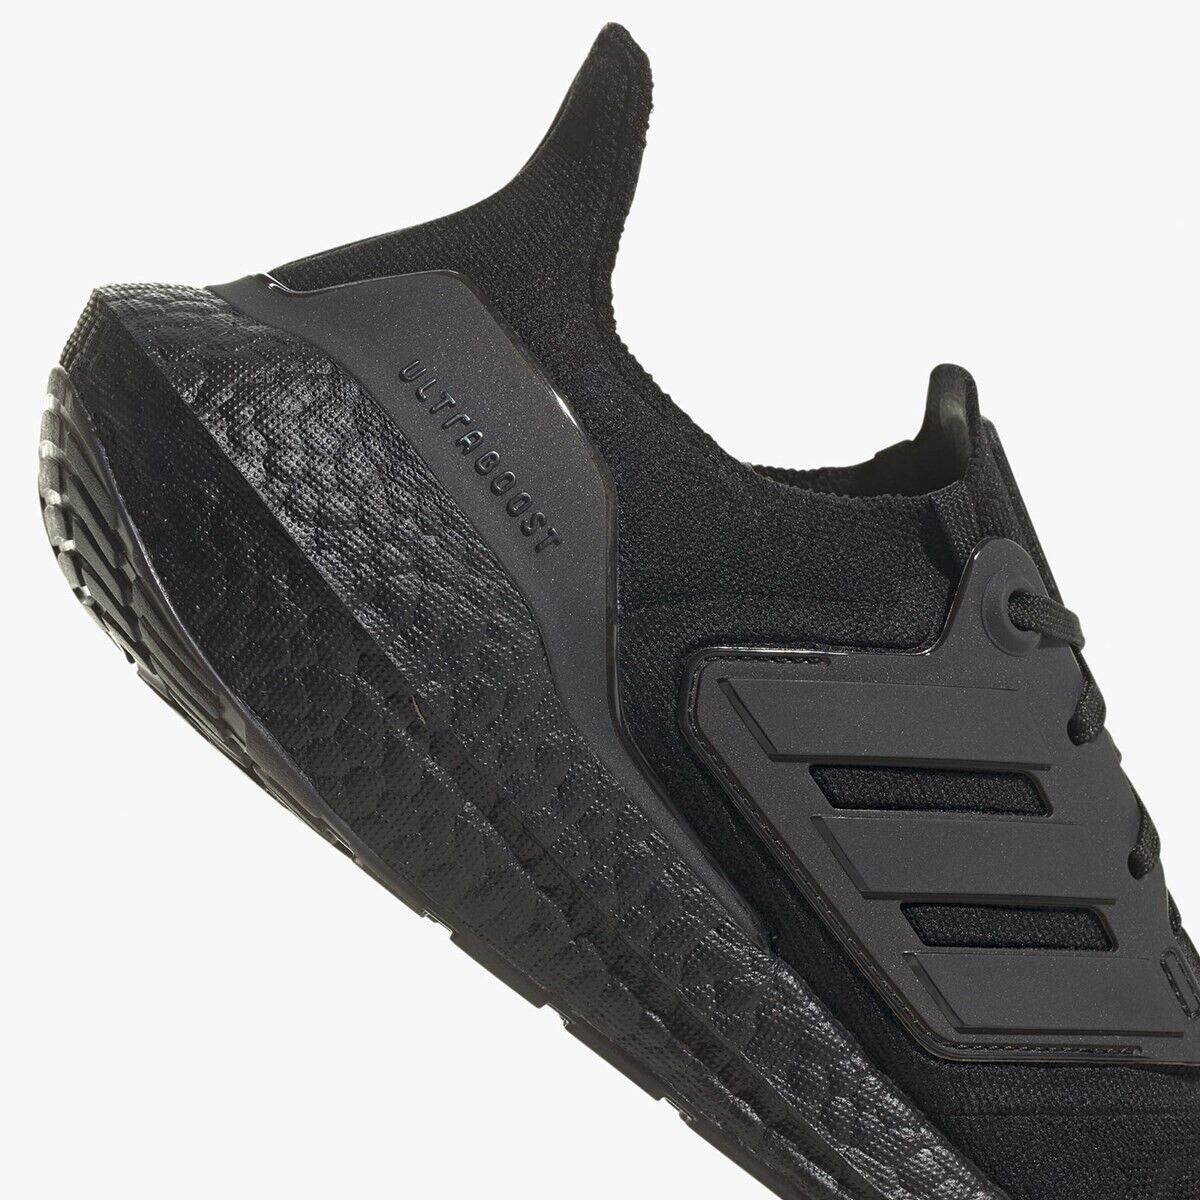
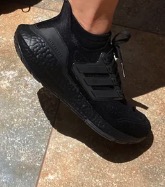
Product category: misc
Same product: yes